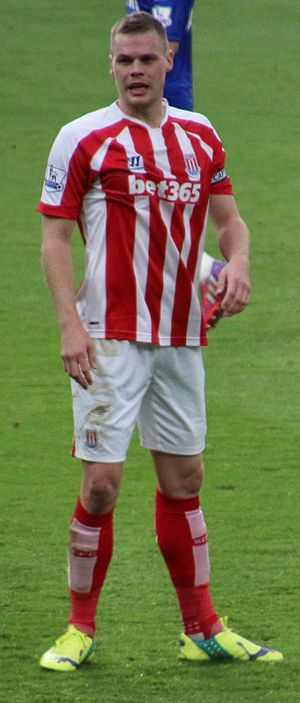
Ryan Shawcross
Ryan Shawcross
Ryan James Shawcross er en engelsk fodboldspiller der i øjeblikket spiller for Stoke City. Hans position er center-back.